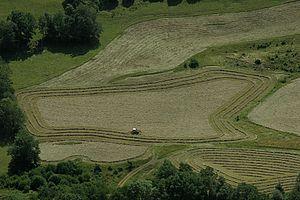
La fenaison est la coupe, le fanage puis la récolte des fourrages, ainsi que par extension la période correspondante.